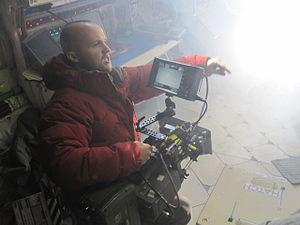
William Eubank est un réalisateur, scénariste et directeur de la photographie américain né le 15 novembre 1982 à Holyoke dans le Massachusetts. Il est le frère de l'auteur et scénariste Carlyle Eubank.